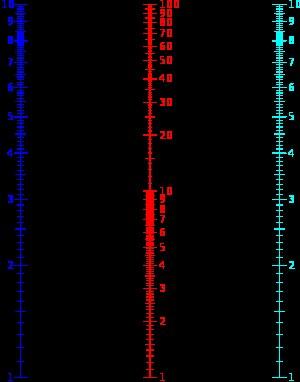
Un nomogramme est un outil graphique de calcul constitué de courbes graduées entre lesquelles on place une règle. Le résultat de l'opération se lit au croisement de la règle et de l'une des courbes représentées en rouge dans les exemples ci-dessous. Le terme a été créé par Maurice d'Ocagne qui fut le principal promoteur de cette technique au début du XXᵉ siècle. L'art de créer des nomogrammes est la nomographie.